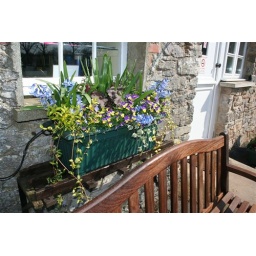
Violas and blue hyacinths in the window boxes, spring 09